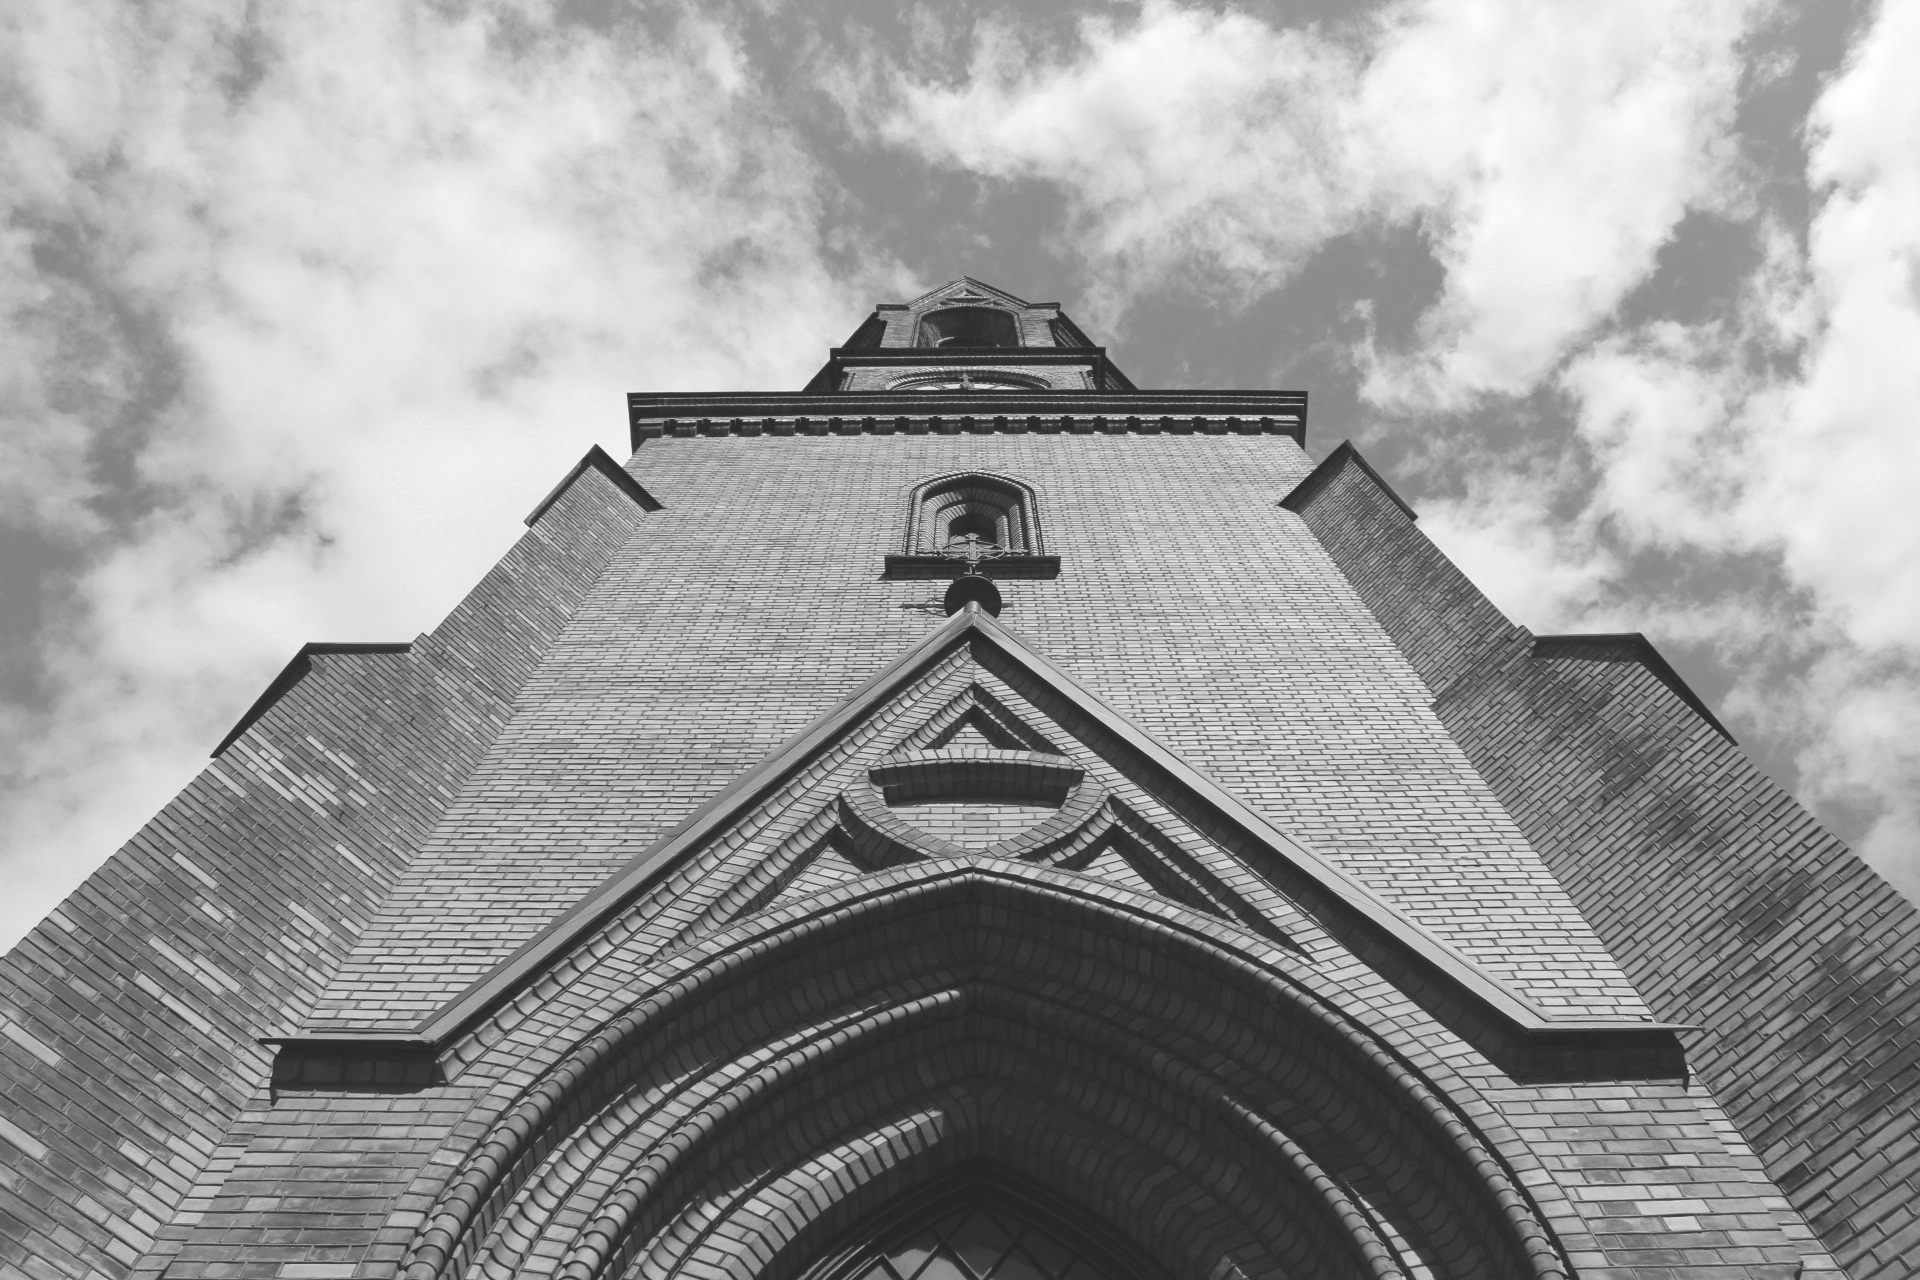
black and white, architecture, sky, building, tower, landmark, church, chapel, monochrome, place of worship, steeple, symmetry, norway, oslo, monochrome photography